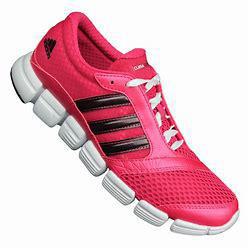
Brand: adidas
Model: Climacool